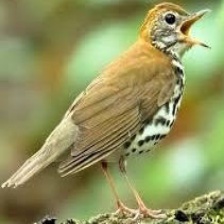
Species: WOOD THRUSH
Scientific name: HYLOCICHLA MUSTELINA